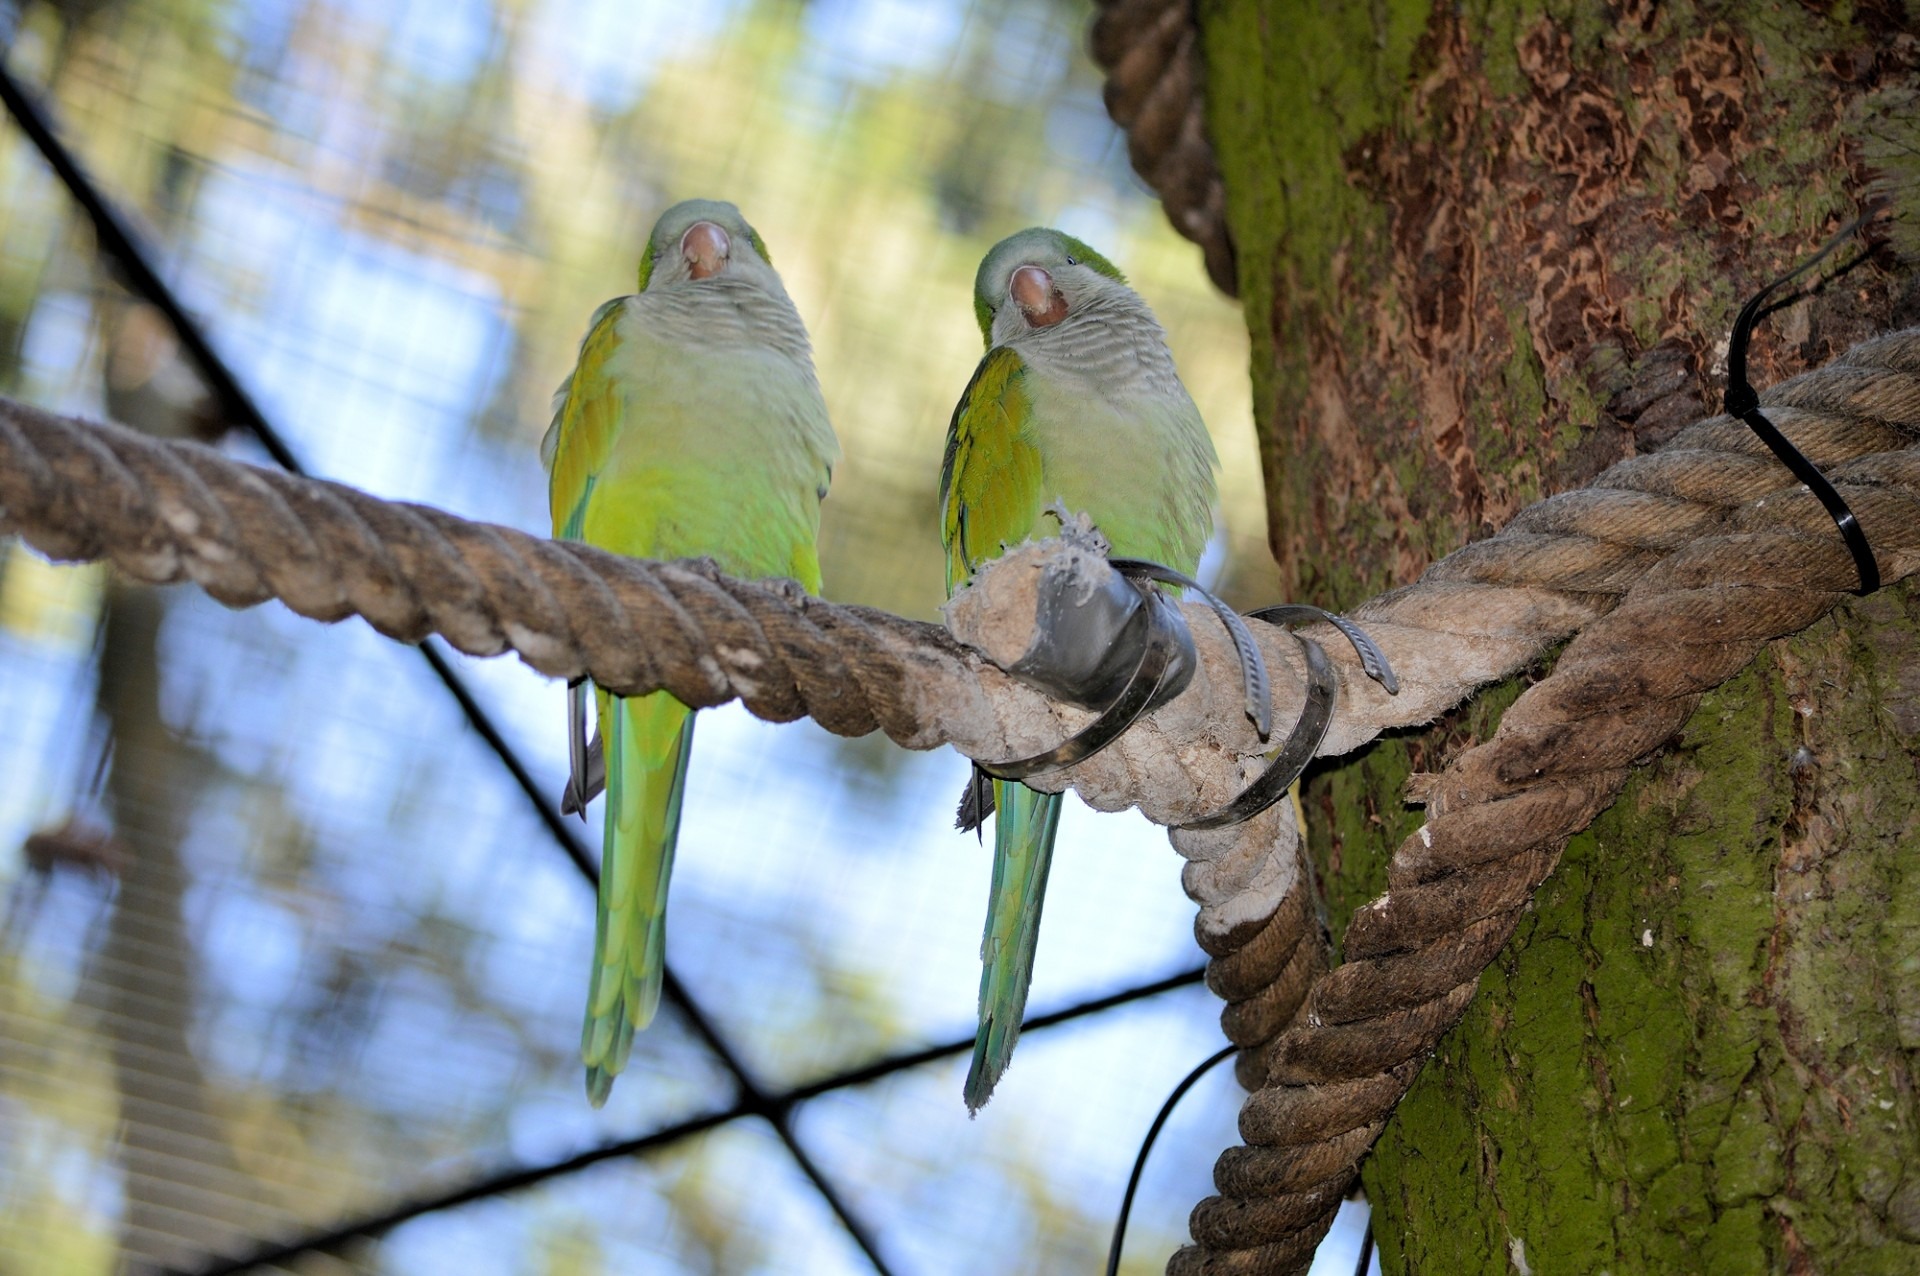
nature, outdoor, wilderness, branch, bird, animal, fly, wildlife, wild, green, beak, couple, mammal, freedom, feather, avian, fauna, majestic, lovebird, wings, vertebrate, creature, parrot, parakeet, common pet parakeet